Guy Motors

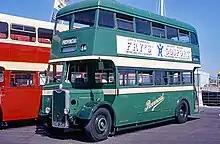
Provincial wartime utility Guy Arab II at Southampton

In 1915 Guy Motors came under control of the Ministry of Munitions and production was focussed on the war effort. In spite of the wartime situation, Guy brought out a revised version of their 30cwt lorry in May 1915, with the engine (made by White and Poppe) and transmission mounted on a separate subframe from the main body. A year later they revealed their new 2-ton model, this time powered by a Tylor JB4 engine (a type approved by the War Office and in use on wartime trucks by Karrier and AEC). They also produced Wasp and Dragonfly radial aircraft engines, Tylor truck engines and Maudslay gearboxes as well as being the country's largest maker of depth charge fuses. For their efforts during the war Guy received a commendation from William Weir, Secretary of State for Air. Due to orders from the ministry Guy prospered during the war, expanding its factory and became an established name in British manufacturing.